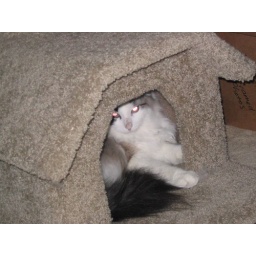
Merlin in the new cat house